Illinois River (Oregon)

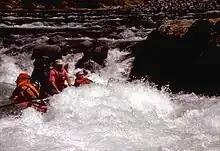
Illinois River Rafters

The Illinois River is "a wilderness river that tests both the skill and strength of boaters". For the run along the Wild and Scenic part of the river between upper Oak Flat near Kerby and lower Oak Flat, boaters are far from trails and roads. In fact, it is "the most inaccessible river canyon in the lower 48 states..." with sections that are inaccessible, even by trail. Depending on the water flow, this stretch of the river has eight class IV to IV+ rapids. Green Wall, a class V, "is considerably more difficult and longer than the others" and below it lie of difficult rapids. The river is generally run by raft or kayak during the rainy season, October through April. At flows below , boating is difficult because of exposed rocks, and flows above "turn the river into boiling holes and rapids." A heavy rain can turn an ordinary trip into a high-water nightmare.